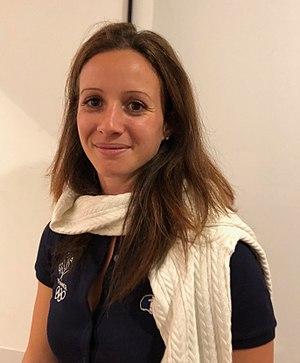
le biathlète Anaïs Chevalier le 4 octobre 2017 à Paris
Anaïs Chevalier, née le 12 février 1993 à Saint-Martin-d'Hères, est une biathlète française actuellement en activité. Après quatre médailles mondiales, avec la médaille d'argent lors du relais lors de l'édition de 2016, le bronze du sprint et du relais et l'argent du relais mixte lors de l'édition 2017, elle remporte une médaille de bronze olympique sur le relais féminin des Jeux olympiques de 2018 à Pyeongchang.